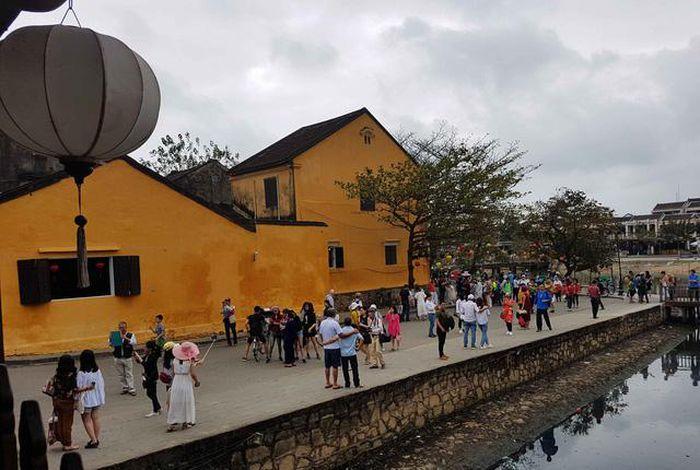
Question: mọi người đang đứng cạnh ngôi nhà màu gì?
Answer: ngôi nhà màu vàng